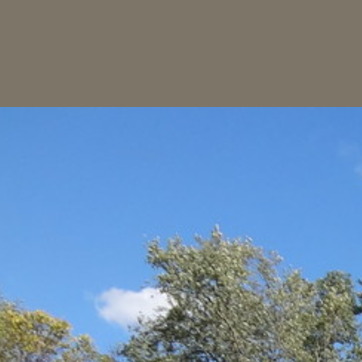
Material: sky